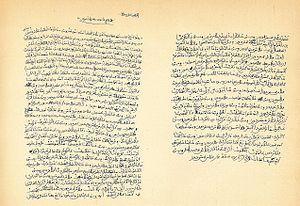
La Kabylie est une région historique située dans le Nord de l'Algérie, à l'est d'Alger.
Les Kabyles sont un ensemble de populations berbères natives ou issues de la Kabylie, une région berbérophone d'Algérie à dominante montagneuse. Ils peuplent le littoral et les divers massifs montagneux de la région : les montagnes du Djurdjura, des Bibans et des Babors. À partir de la fin du XIXᵉ siècle, les Kabyles fournissent le premier groupe berbérophone par le nombre en Algérie. Ils constituent, depuis l'indépendance de ce pays, le milieu le plus favorable au développement de la revendication identitaire berbère. Ils sont aujourd’hui présents dans d'autres régions d’Algérie, notamment à Alger, et parmi la diaspora algérienne en France.